The Drop Kick

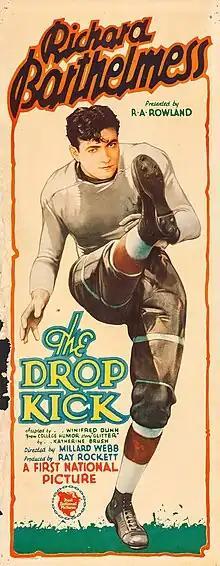
1927 Insert Poster

The Drop Kick (also known as Glitter in the UK) is a 1927 silent film directed by Millard Webb, adapted from the novel "" (1925) by Katherine Brush, about a college football player (Richard Barthelmess). It was one of the early films of John Wayne who was only aged 20 in the film. He too played a college footballer.